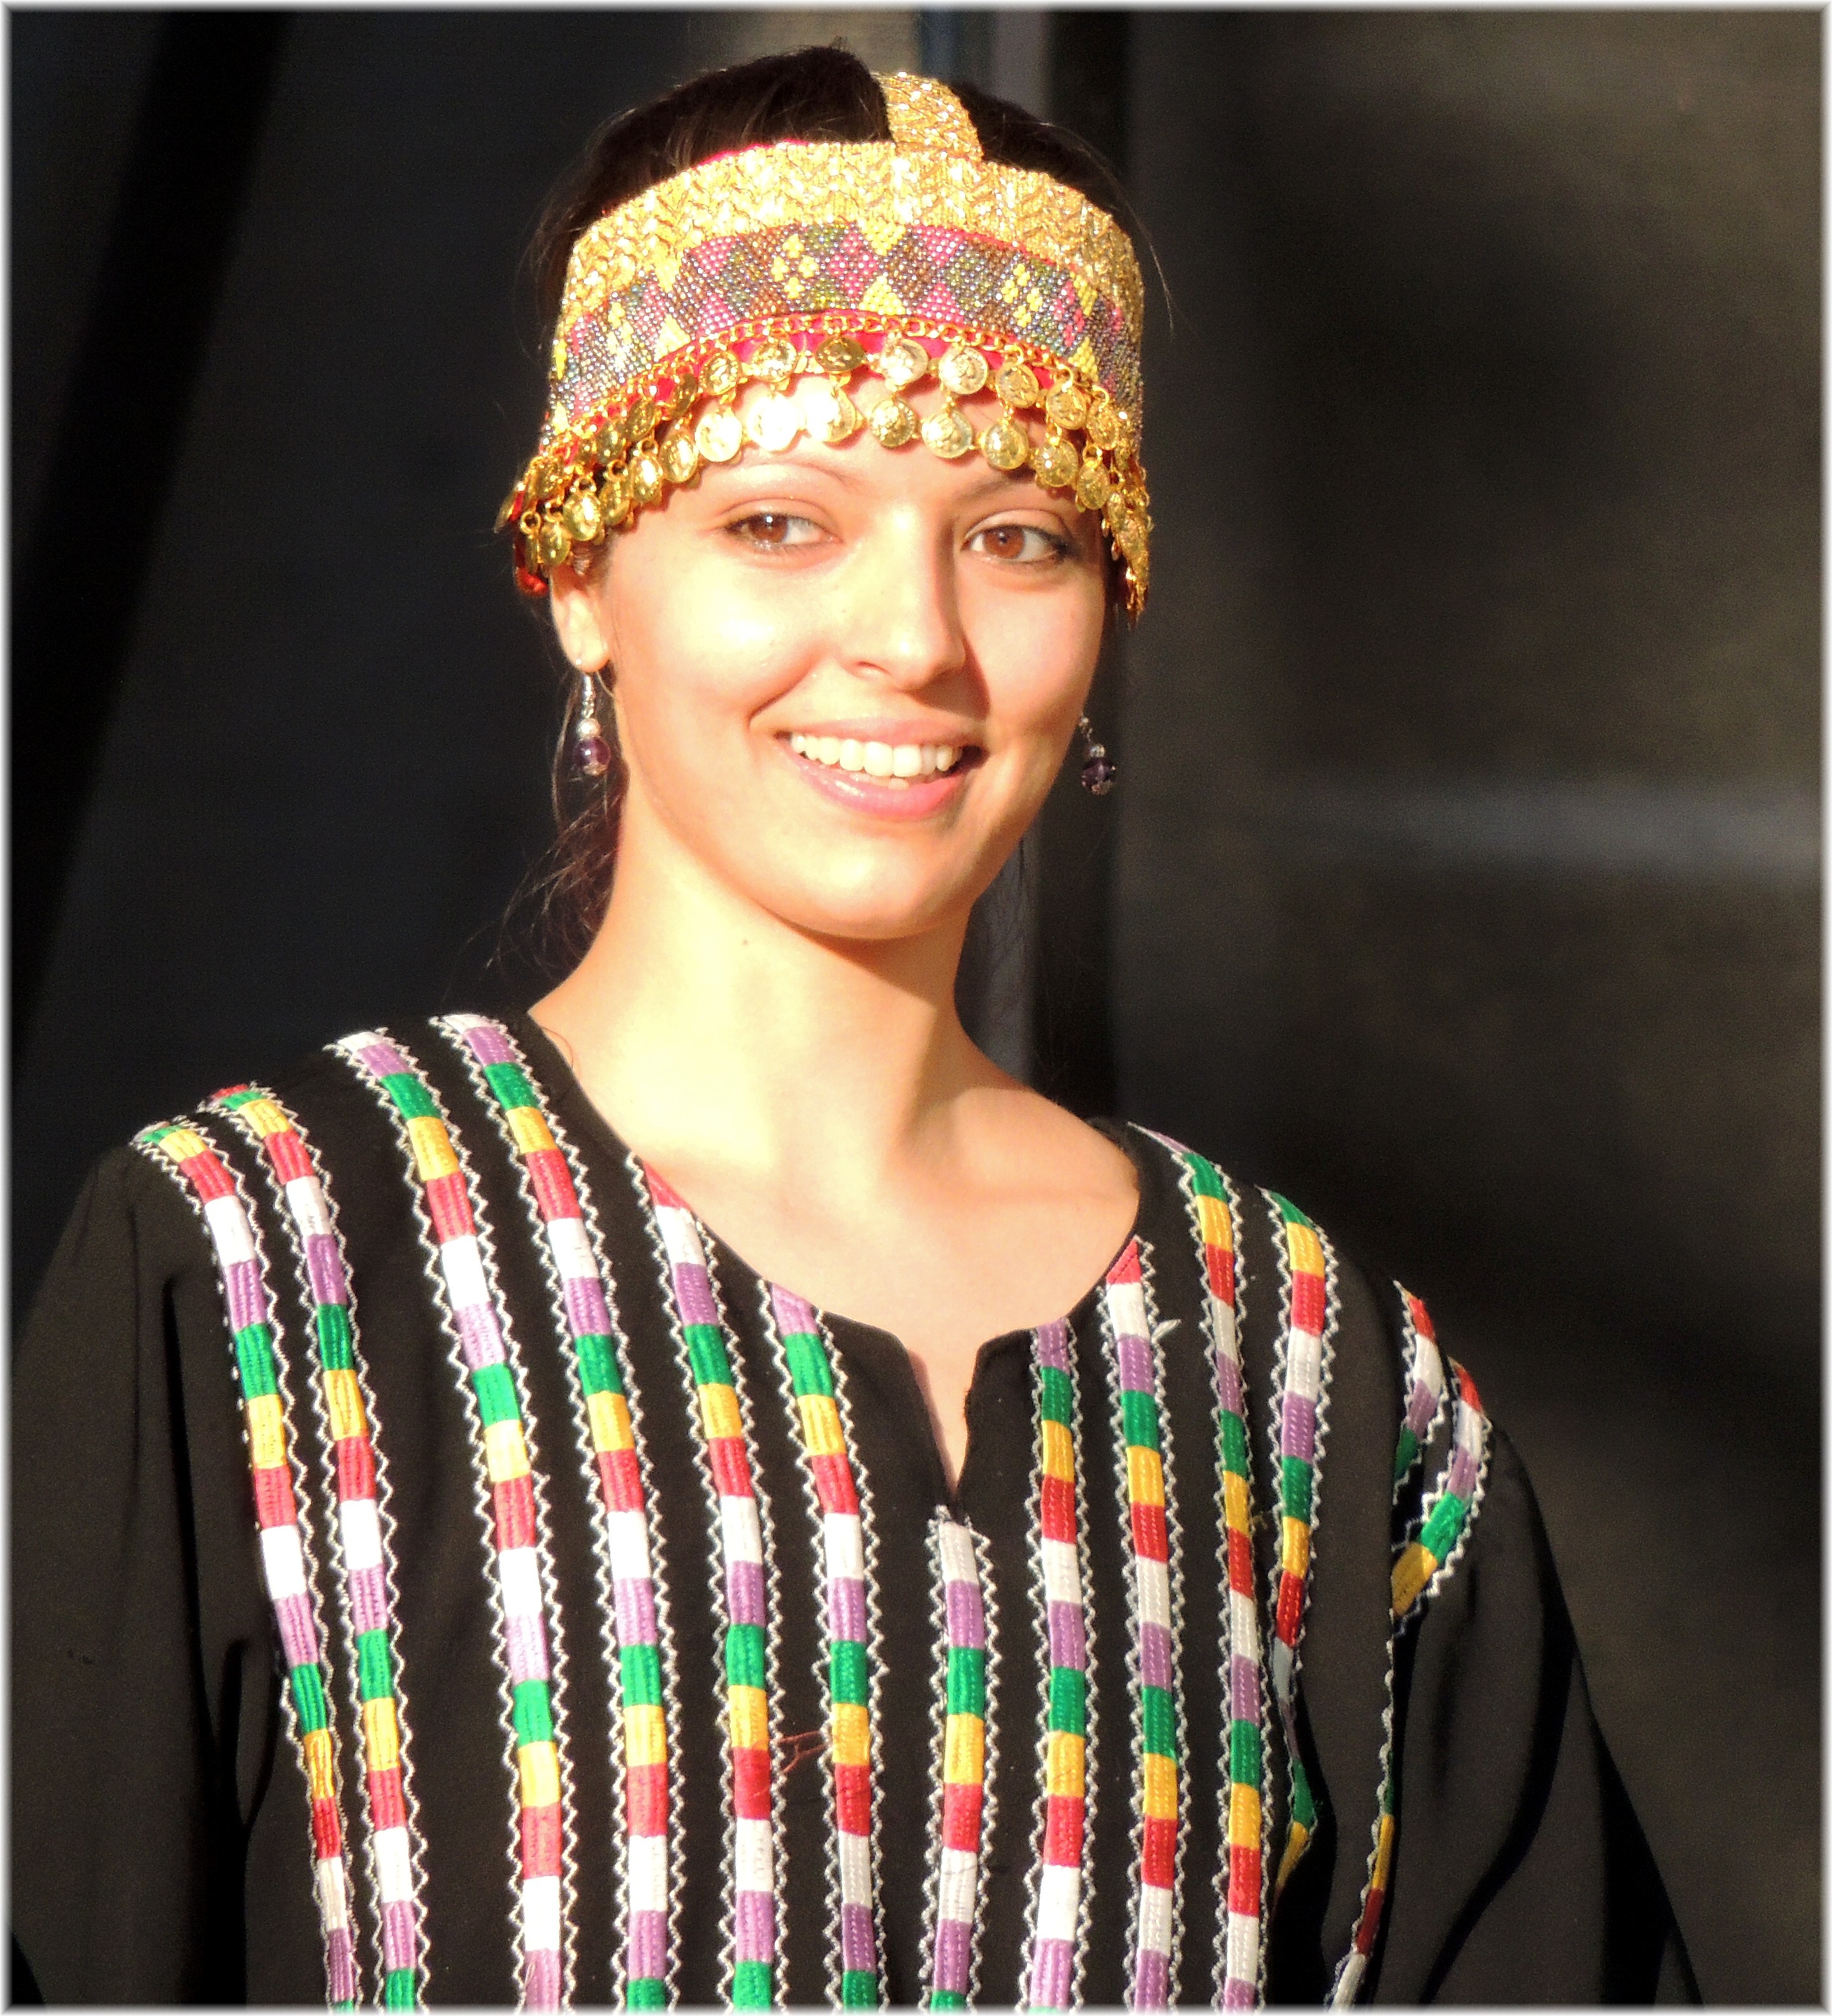
pattern, color, fashion, clothing, headgear, hairstyle, cool image, dress, cap, beauty, fashion accessory